Ignatius von Weitenauer

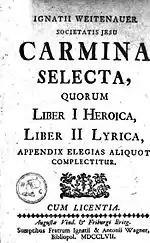
Carmina Selecta, 1757

Ignatius von Weitenauer (November 1, 1709 – February 4, 1783) was a German Jesuit writer, exegete, and Orientalist.